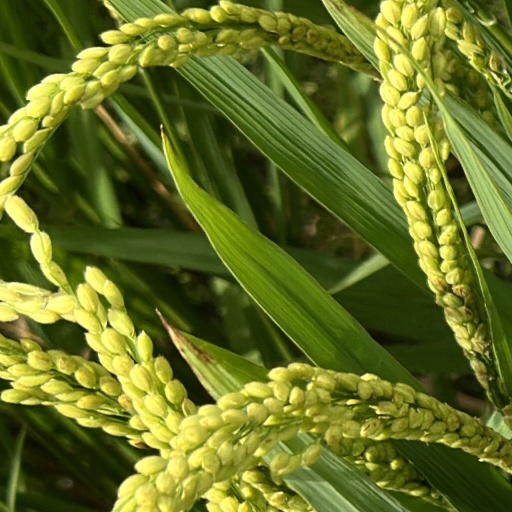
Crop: rice